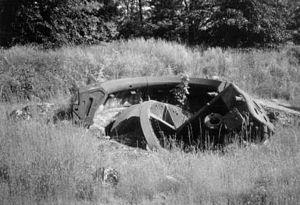
Le fort de Loncin est l'un des douze forts établis pour la défense de Liège, en Belgique. Il fut construit entre 1888 et 1891 d'après les plans du général Henri Alexis Brialmont. Contrairement aux ouvrages français de l'époque, le fort a été construit presque exclusivement en béton, matériau largement méconnu.